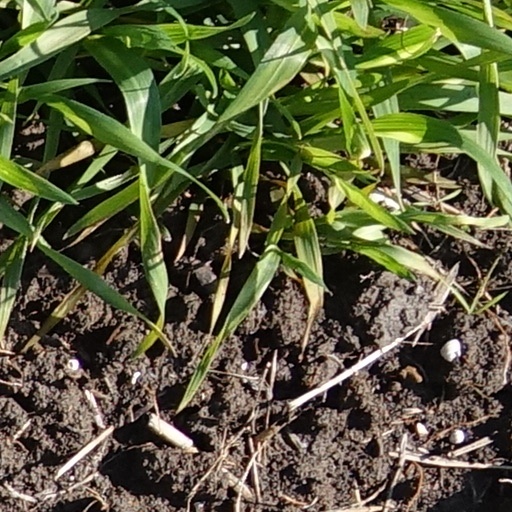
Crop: wheat